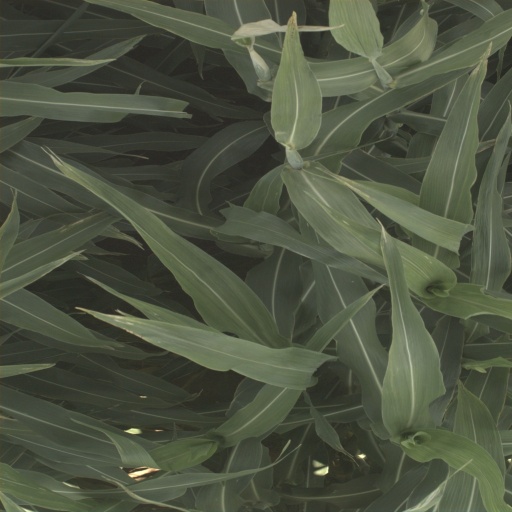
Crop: sorghum